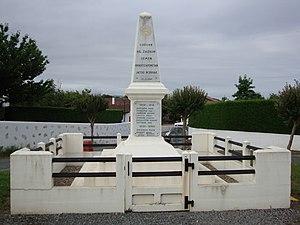
Jatxou est une commune française située dans le département des Pyrénées-Atlantiques, en région Nouvelle-Aquitaine.